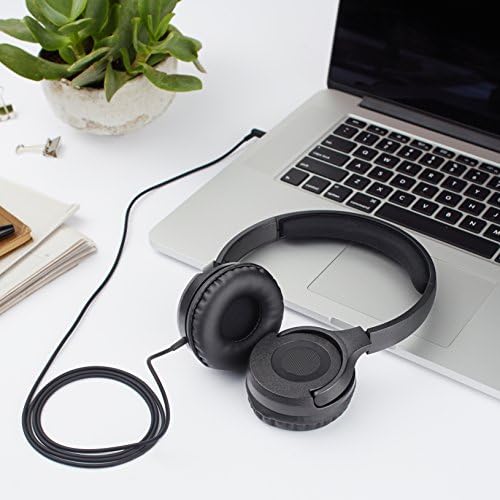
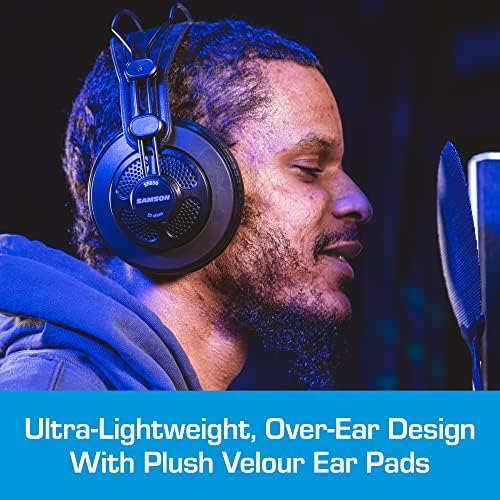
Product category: headphones
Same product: no